Jenny Hill (music hall performer)

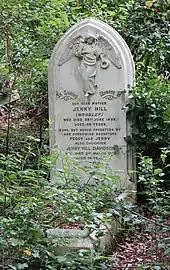
Grave of Jenny Hill in Nunhead Cemetery

Hill played on the vaudeville stage in New York for sixteen weeks from February 1891, but American audiences had difficulty understanding her London slang. Following her return to Britain she was given another benefit in September 1892 at Canterbury Hall after a period of ill health, but by June 1893 she had recovered sufficiently to appear at the London Pavilion and the Oxford Music Hall. She then went on a British tour that included Birmingham, Manchester, Liverpool and Bradford, her former home. Because of her continuing ill health she was advised by her doctors to go to a warmer climate for the winter. She accepted the invitation of the theatre manager Luscombe Searelle to appear in Johannesburg, arriving there in December 1893. By then her health was so poor that she could only be taken onto the stage in her wheelchair where she shook hands with her audience. Returning to Britain in May 1894 she moved to the more moderate climate of Bournemouth for her health.